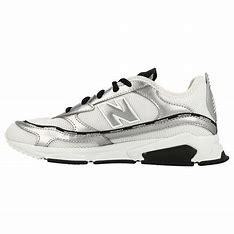
Brand: New
Model: Balance New Balance X Racer